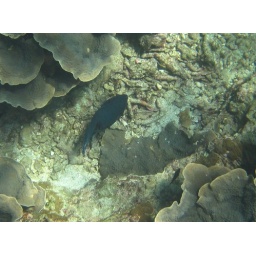
Seal-faced puffer fish seen while snorkelling near Bida Nok, off the coast of Phi Phi, Thailand. December 24th 2009